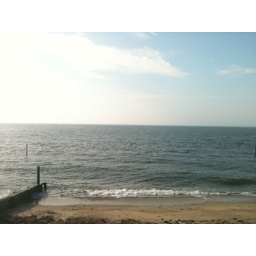
Suddenly we are at chrischris' beach house in Old Lyme